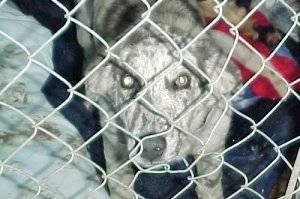
Label: dog